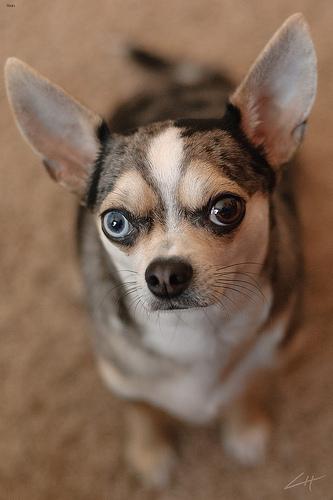
Breed: chihuahua